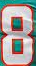
Number: 8